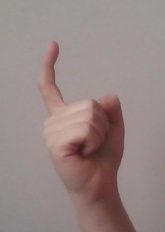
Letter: ra